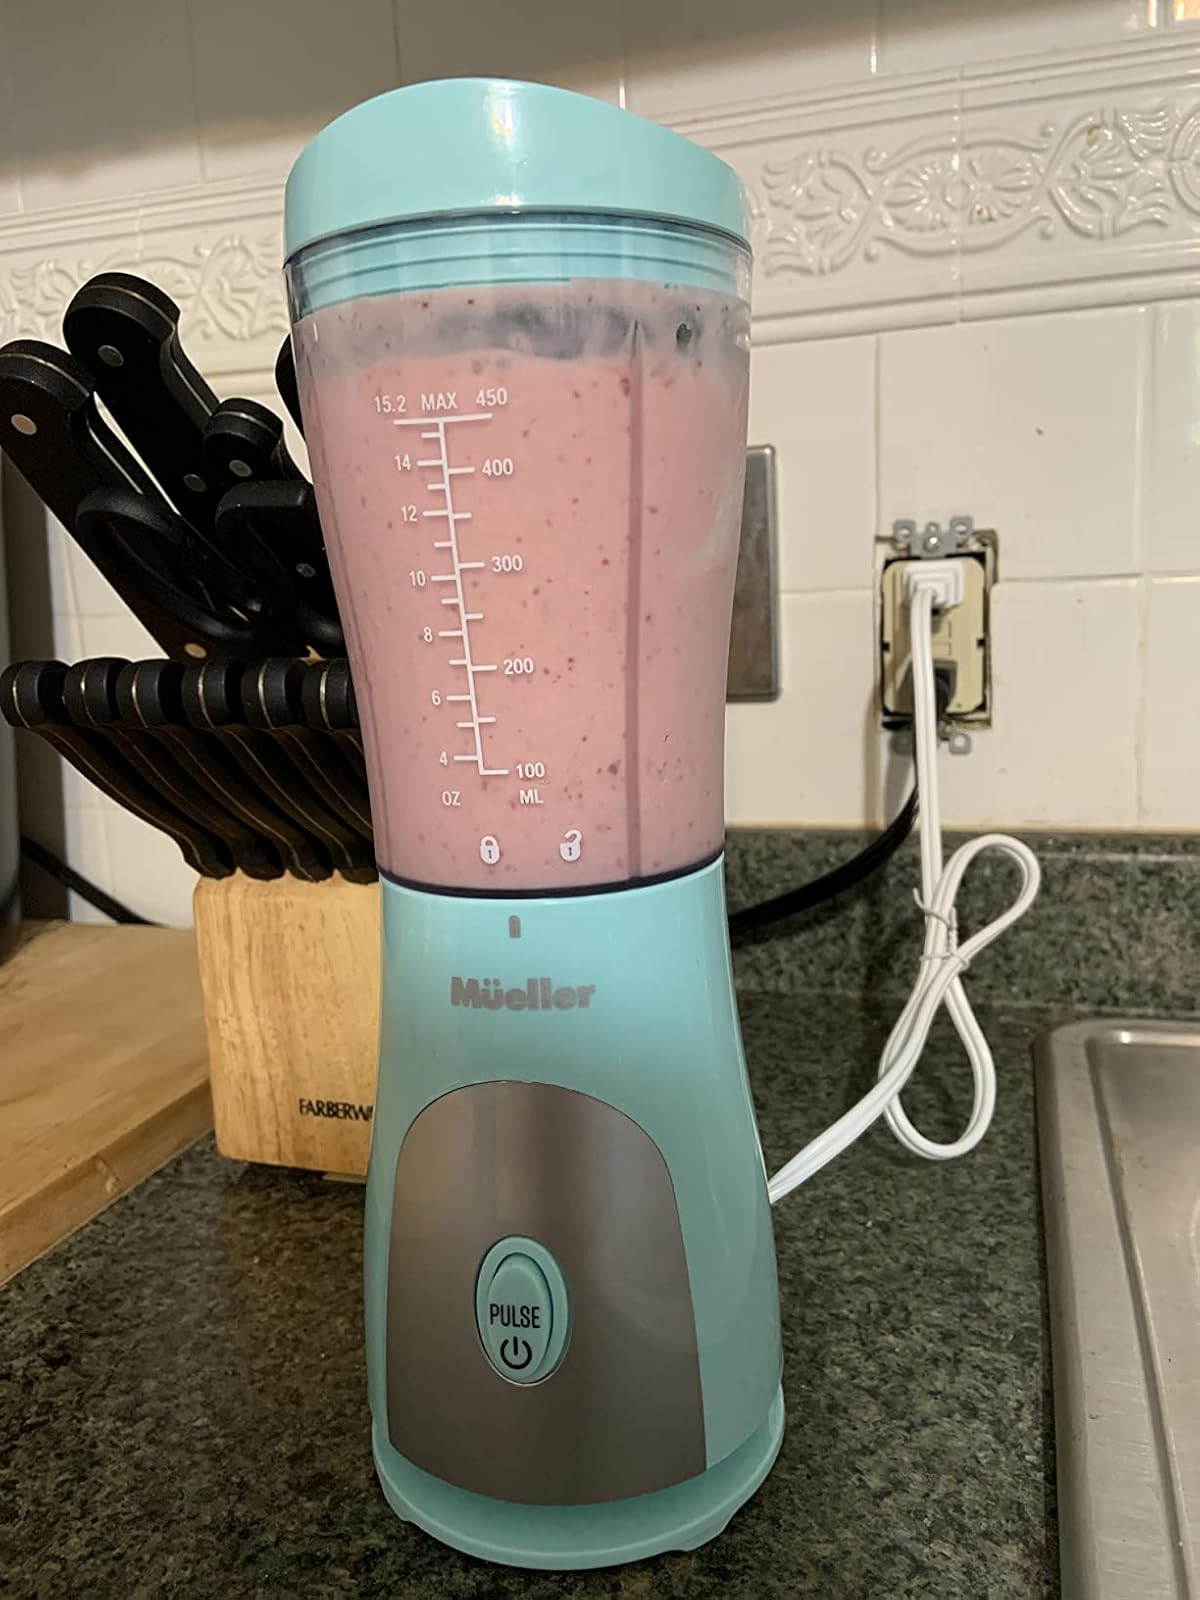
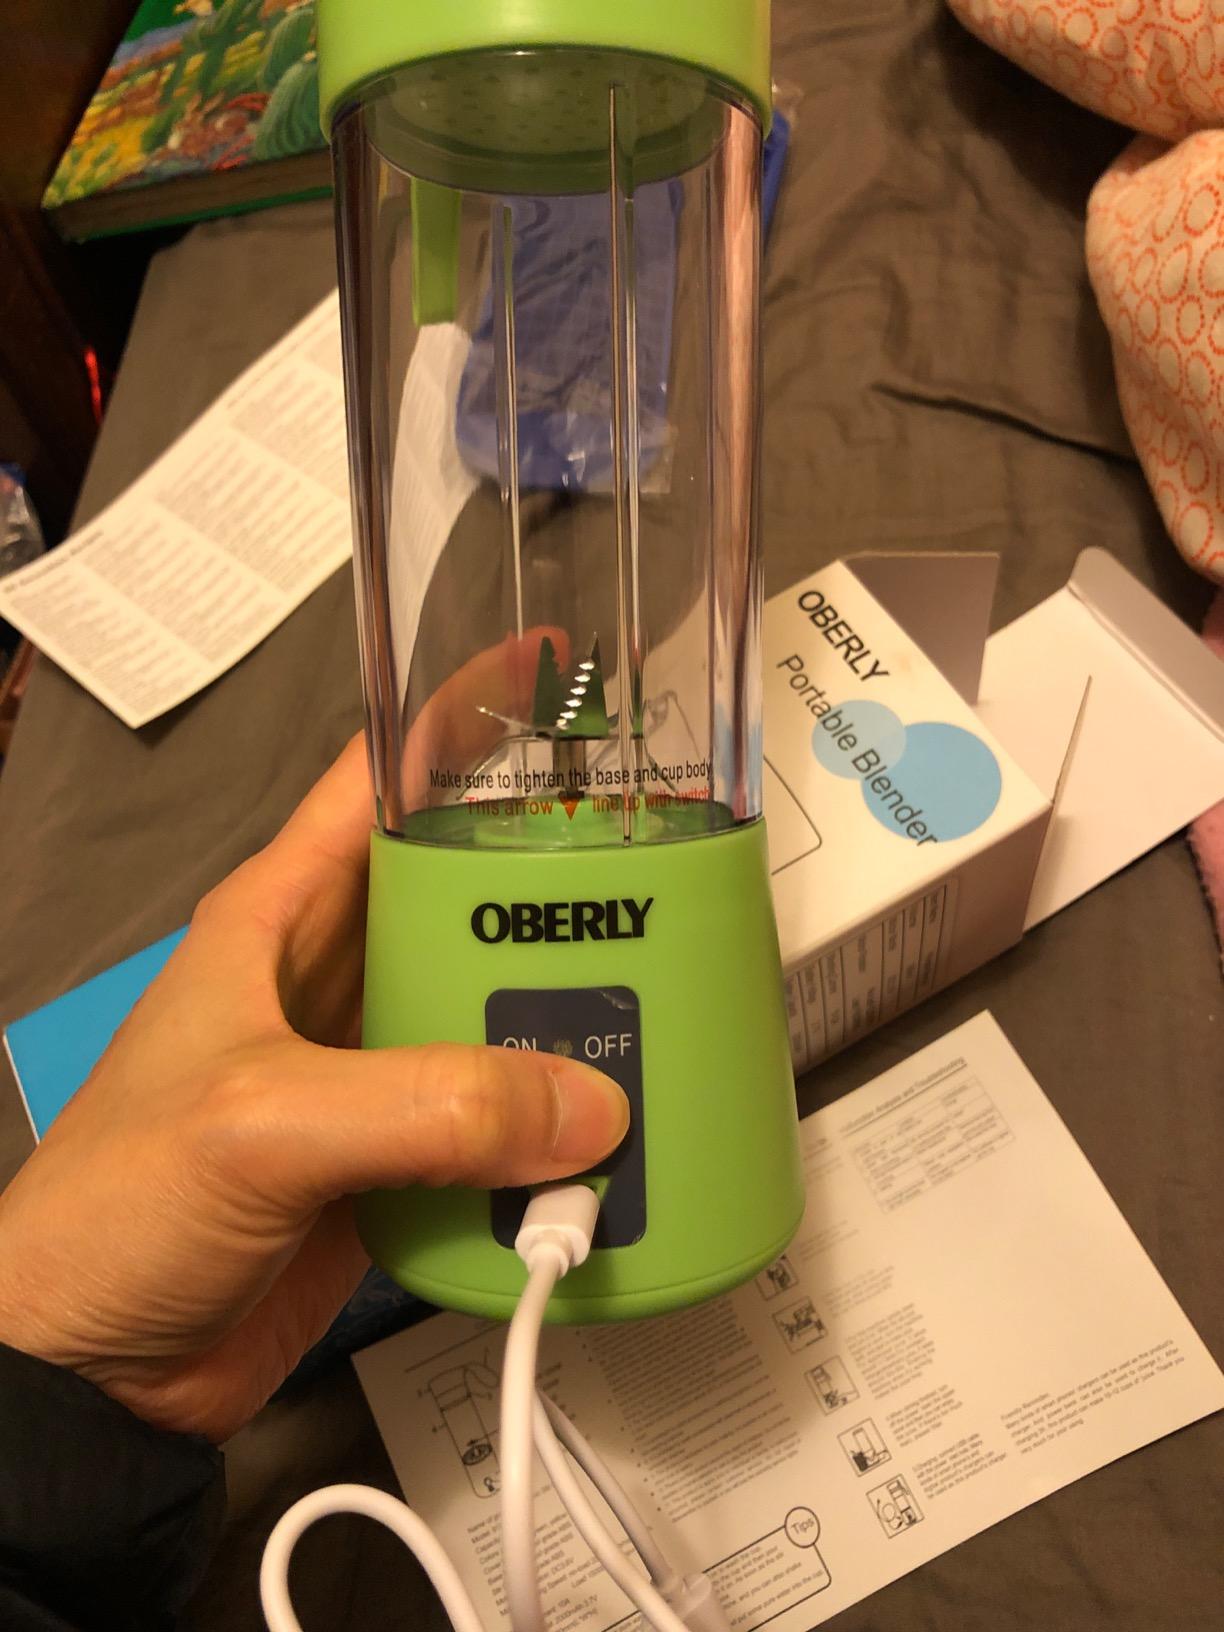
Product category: items_blender
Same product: no